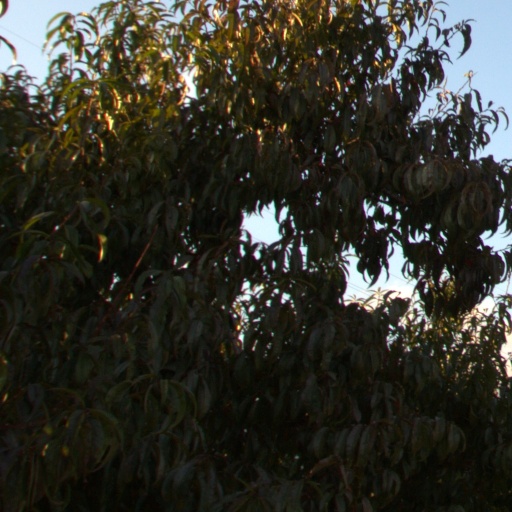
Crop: grape